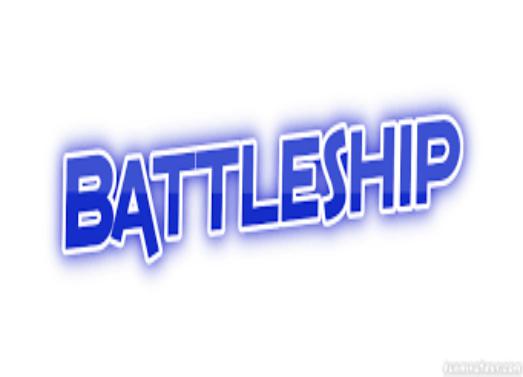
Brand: battleship
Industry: Leisure